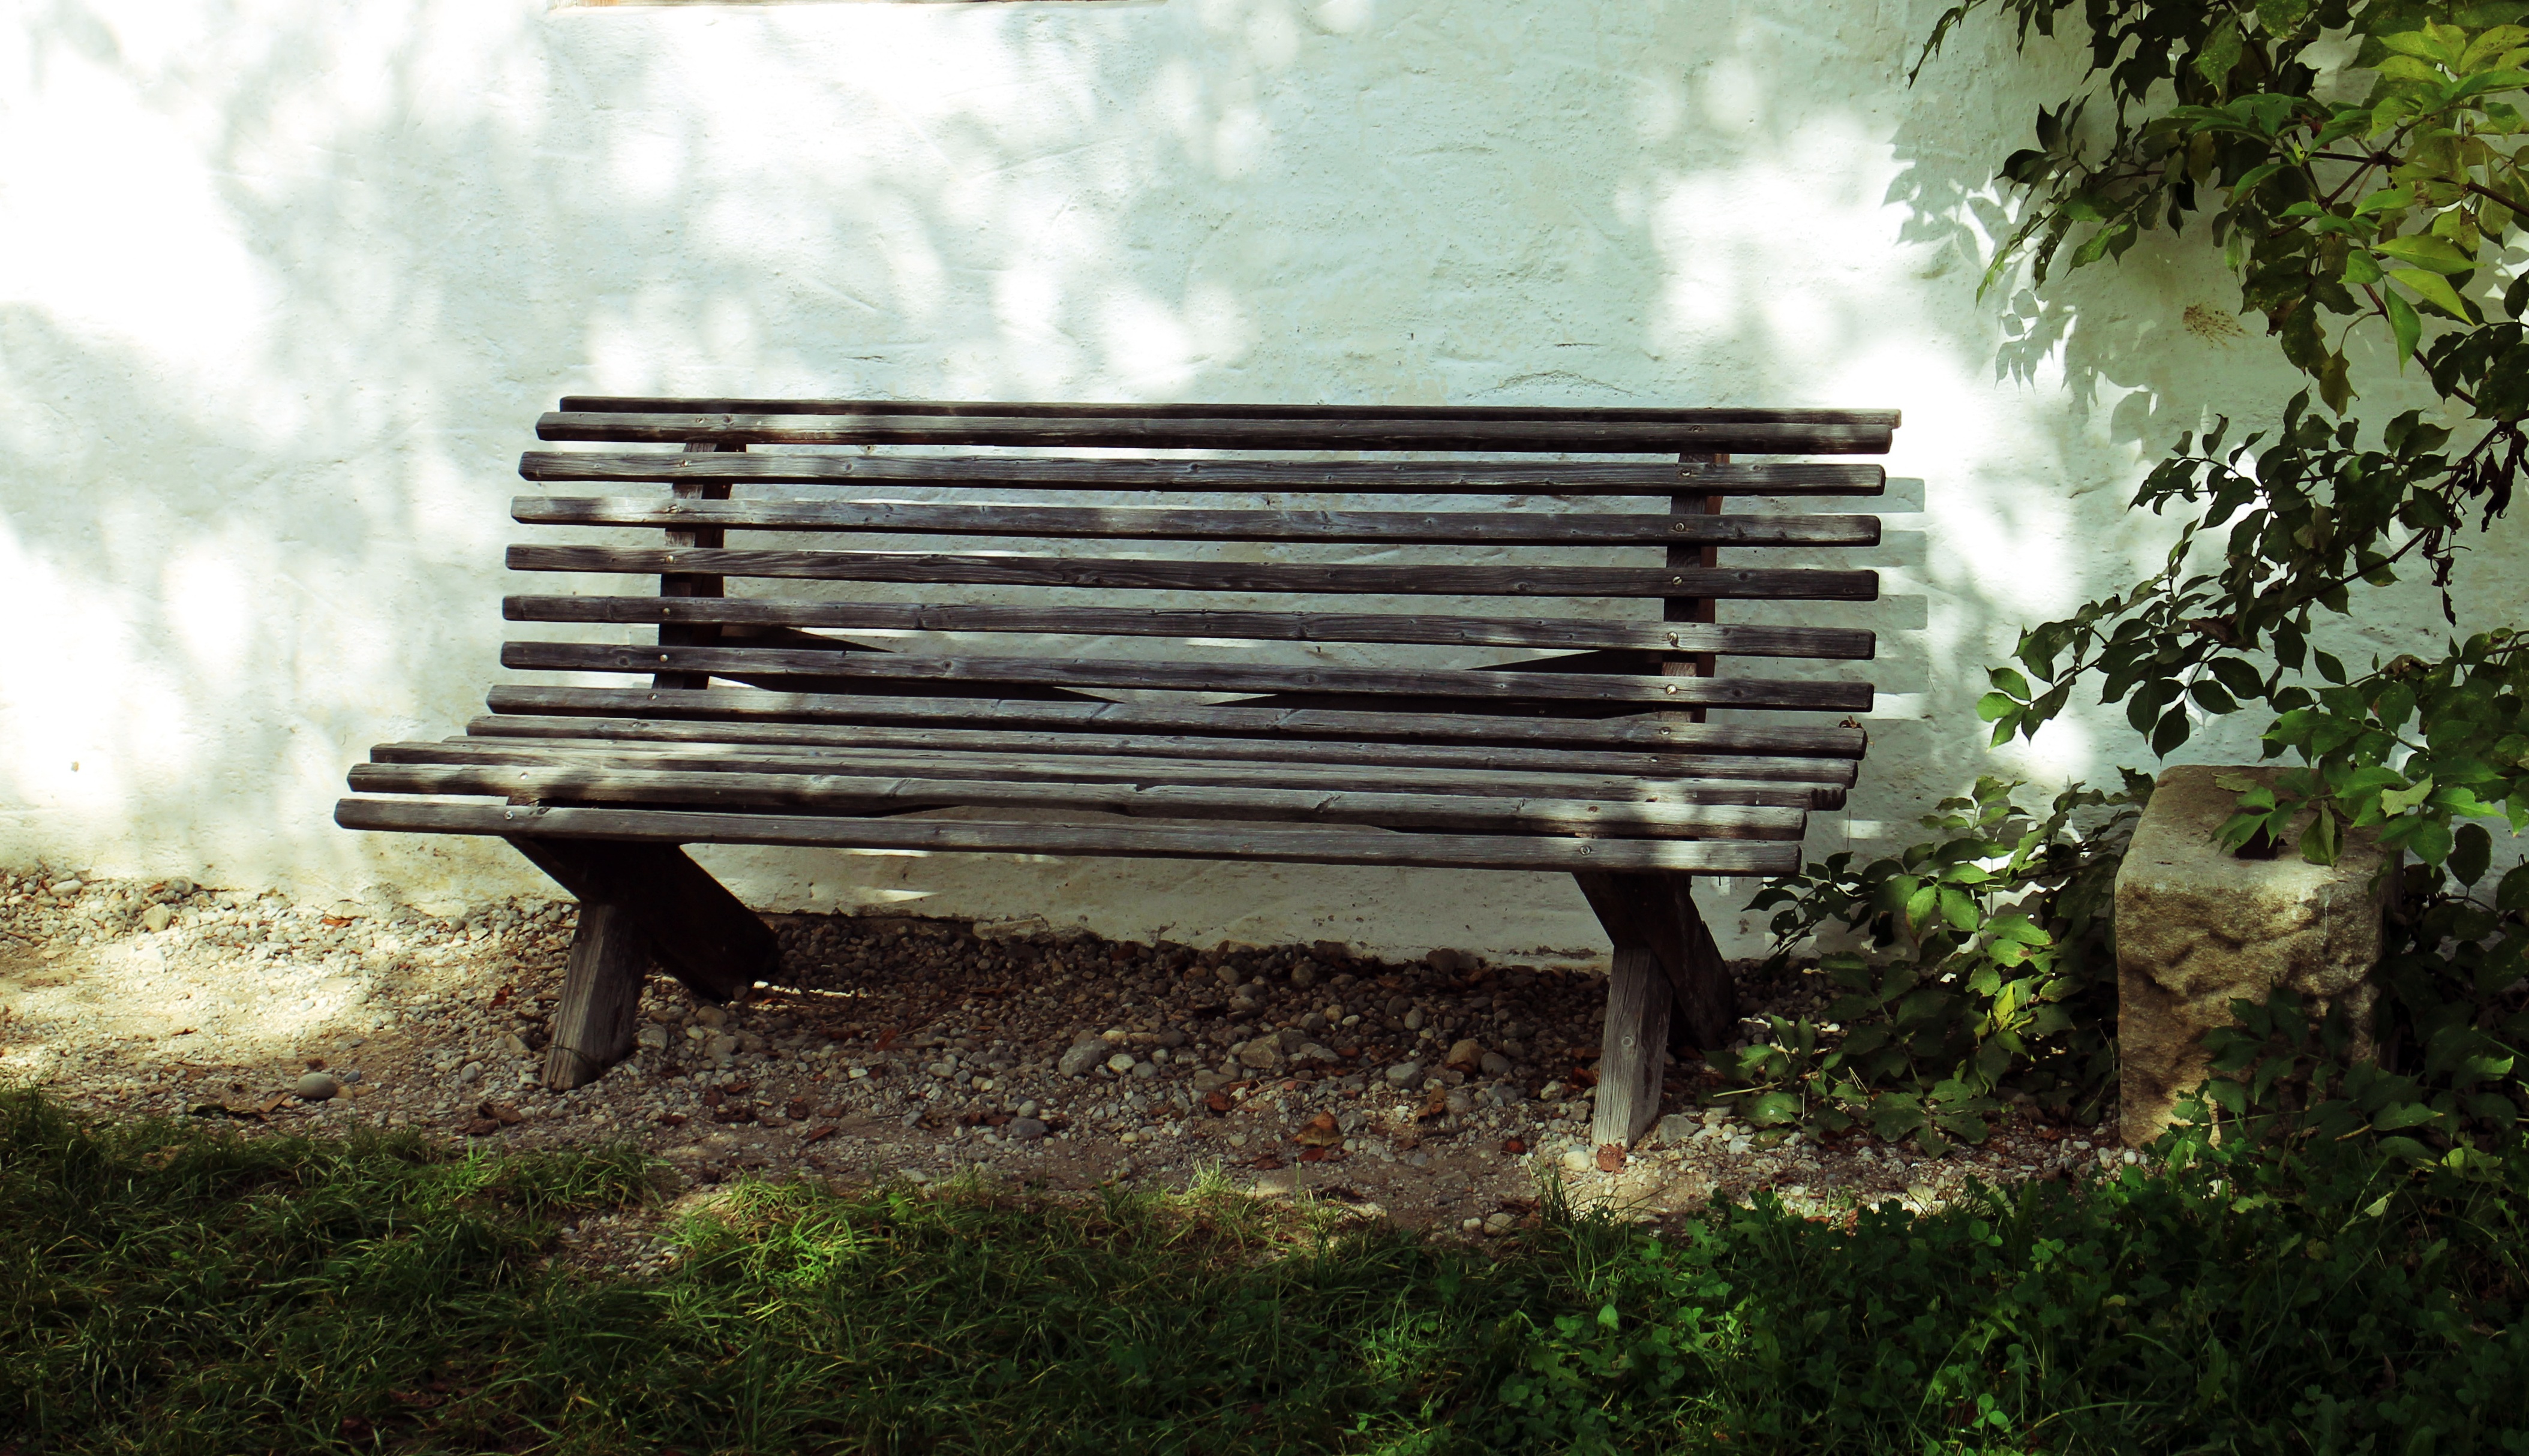
nature, wood, bench, seat, shadow, rest, furniture, wooden bench, bank, out, click, man made object